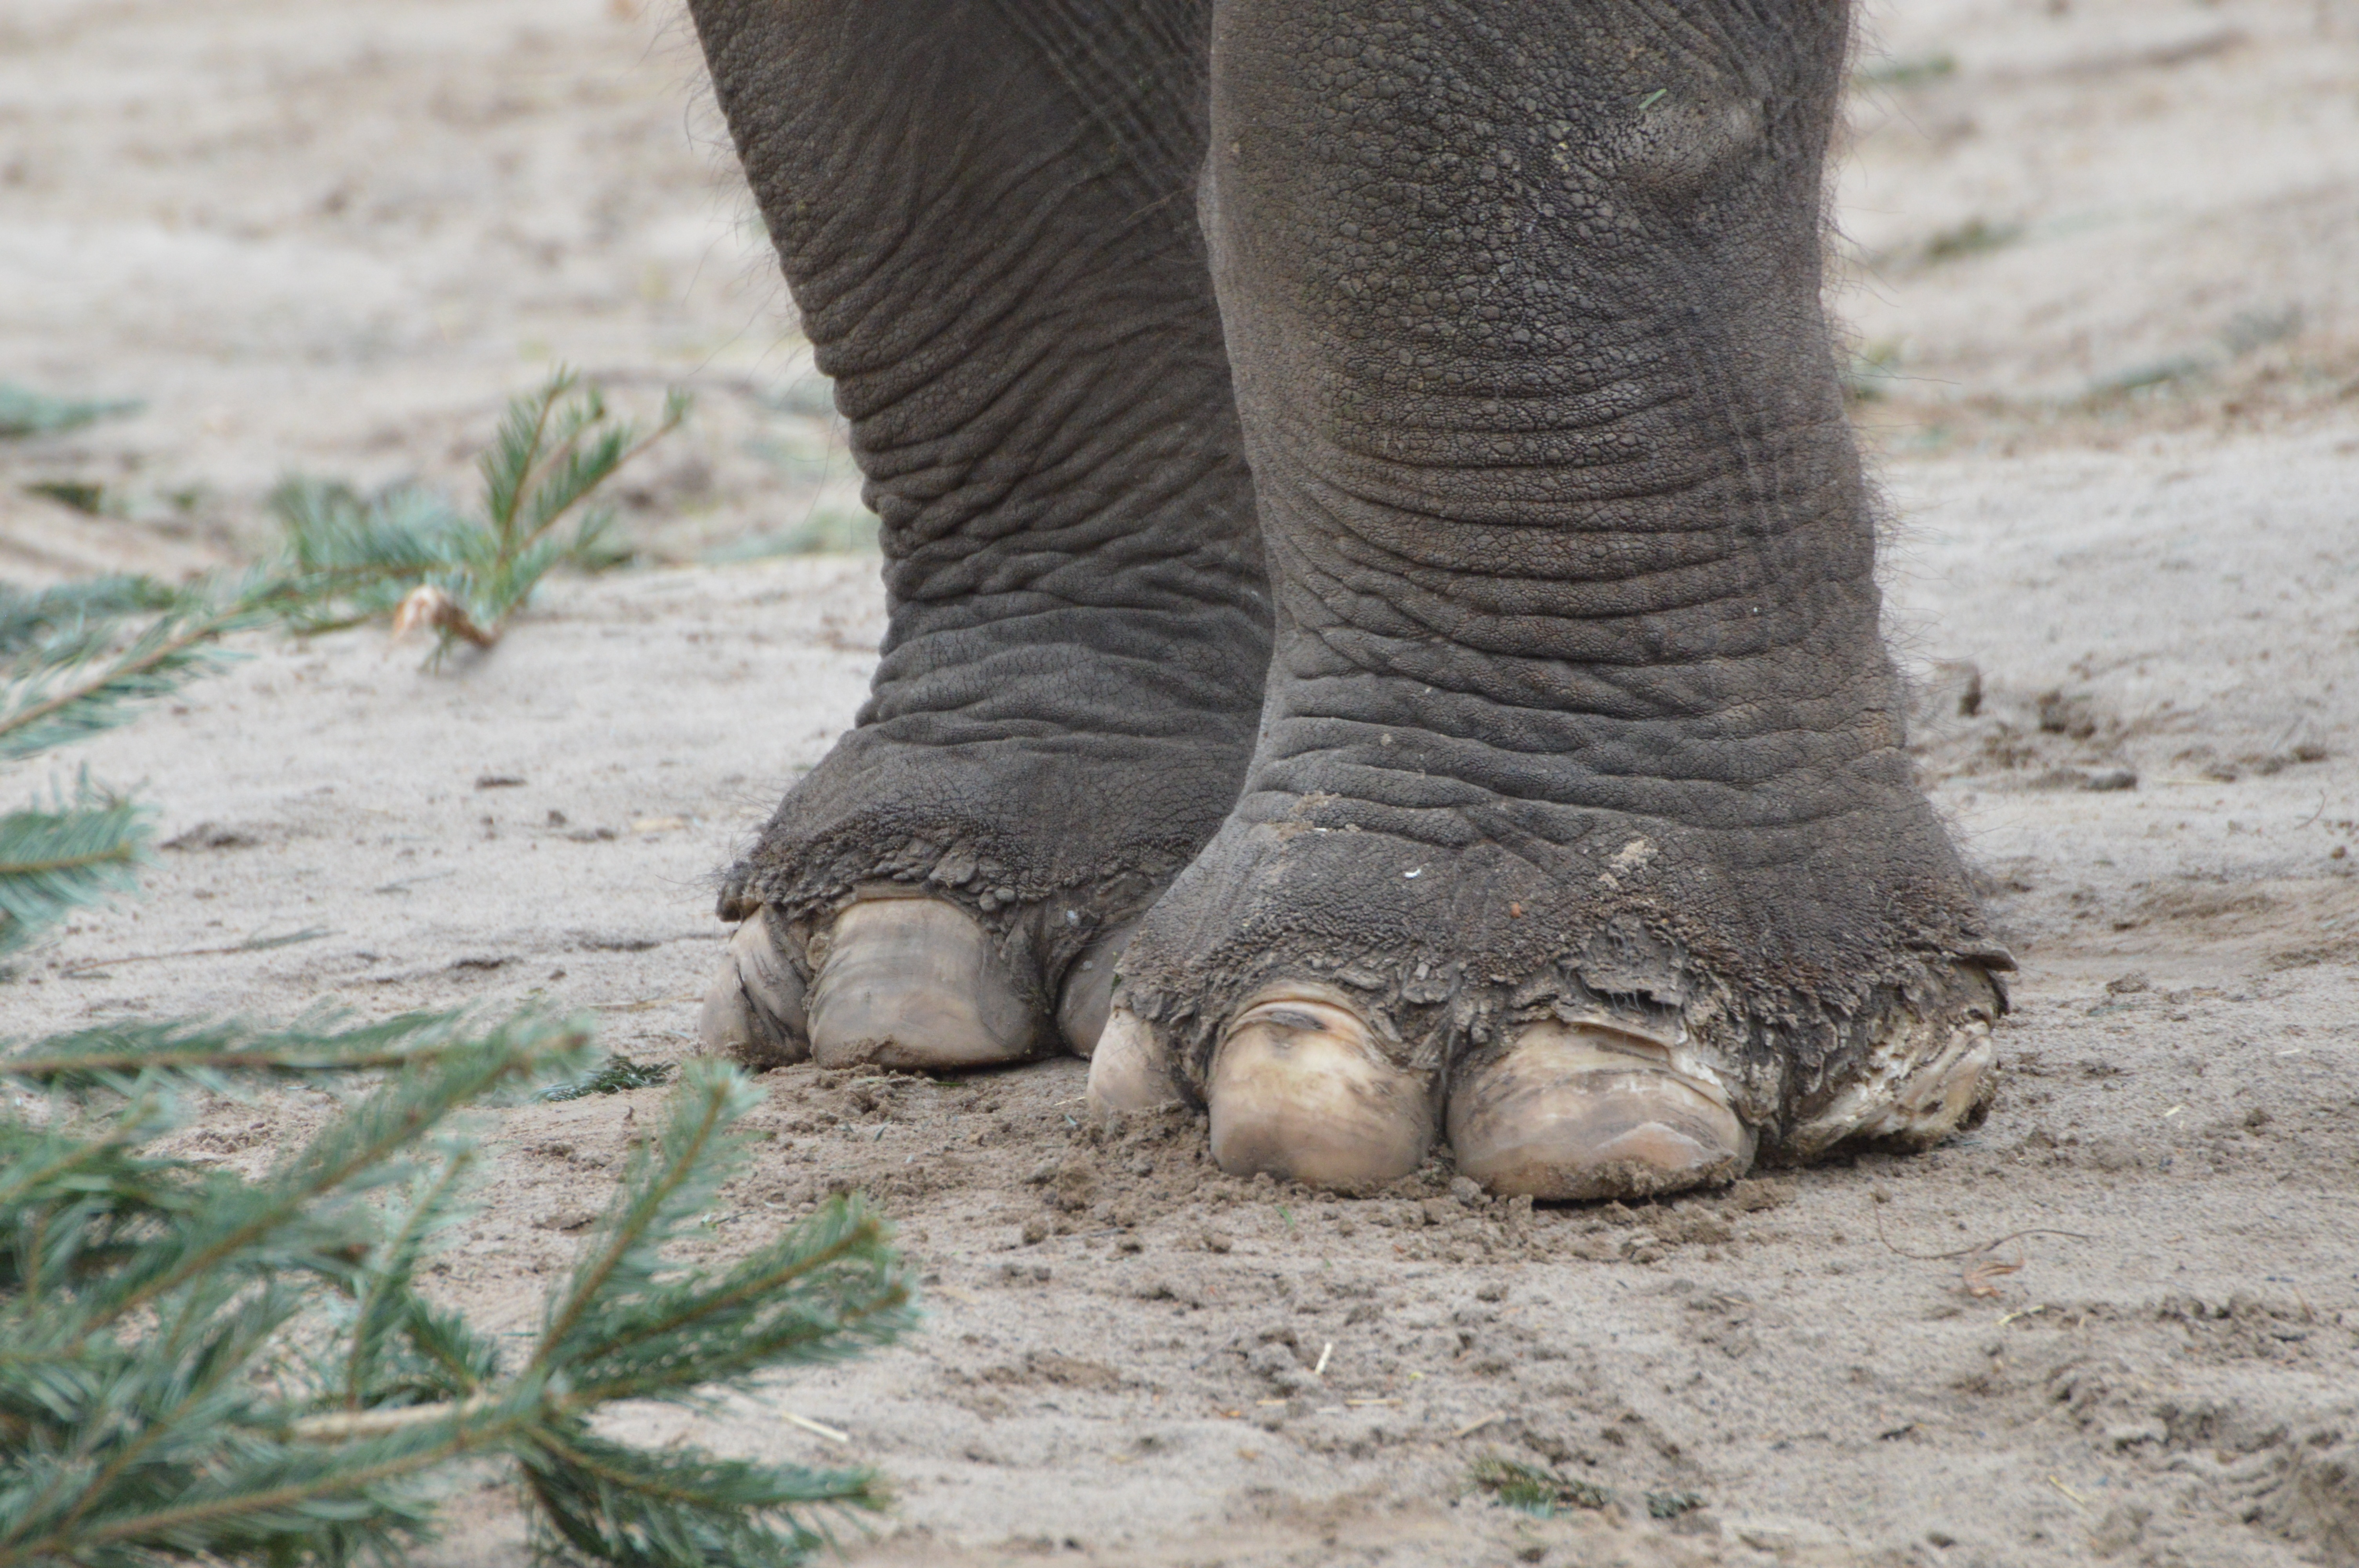
sand, feet, wildlife, zoo, mud, fauna, elephant, tear, nails